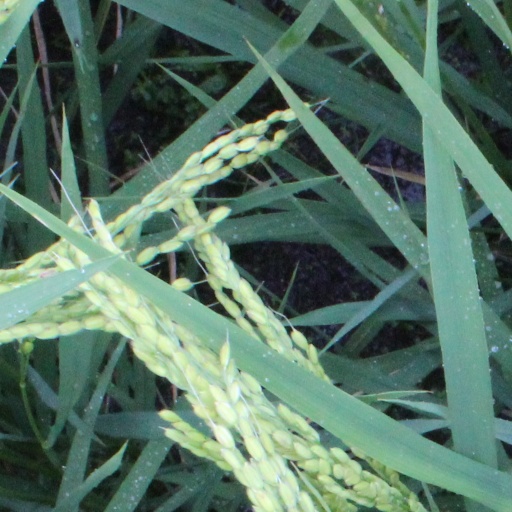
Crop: rice